Ayesha Omar

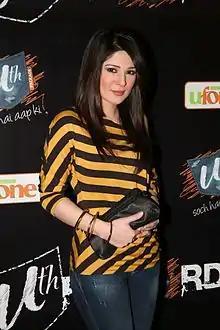
Omar at an event for Ufone in 2011

Ayesha Omar (born 12 October 1981) is a Pakistani actress. Considered a style icon in her home country, Omar is one of the most popular and highest-paid actresses in Pakistan.